Dan McDowell

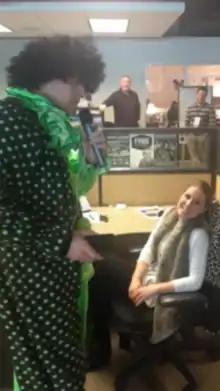
McDowell (left) in 2014, dressed as a clown after a bet loss

Dan McDowell is an American radio personality. Also known as "The Sports Fuhrer" and "Naughty Ben Franklin," McDowell co-hosted, until July 17, 2023, The Hang Zone with Jake “Kempanzee” Kemp on the sports radio station KTCK (AM)/KTCK-FM The Ticket in Dallas, Texas.